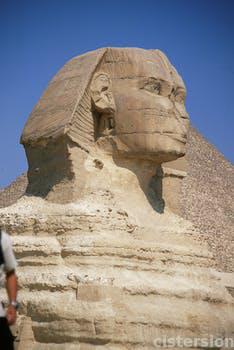
Label: Watermark